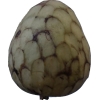
Label: cherimoya